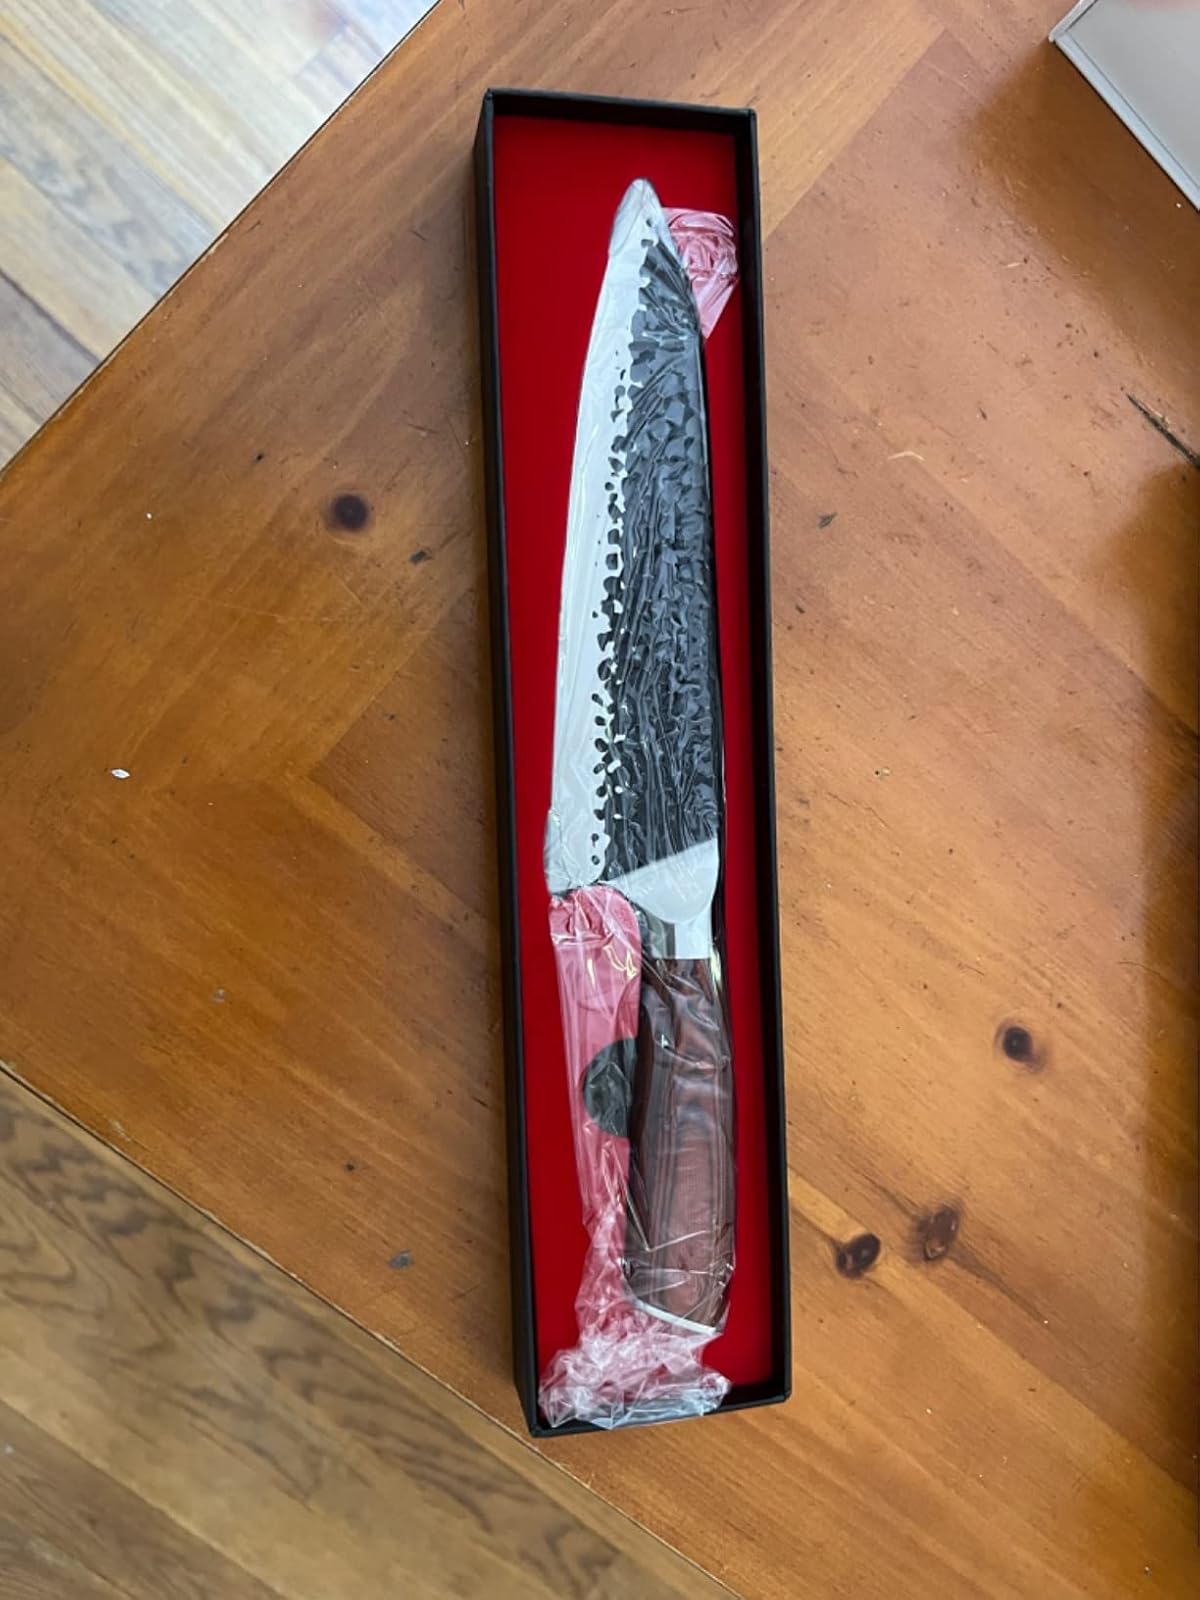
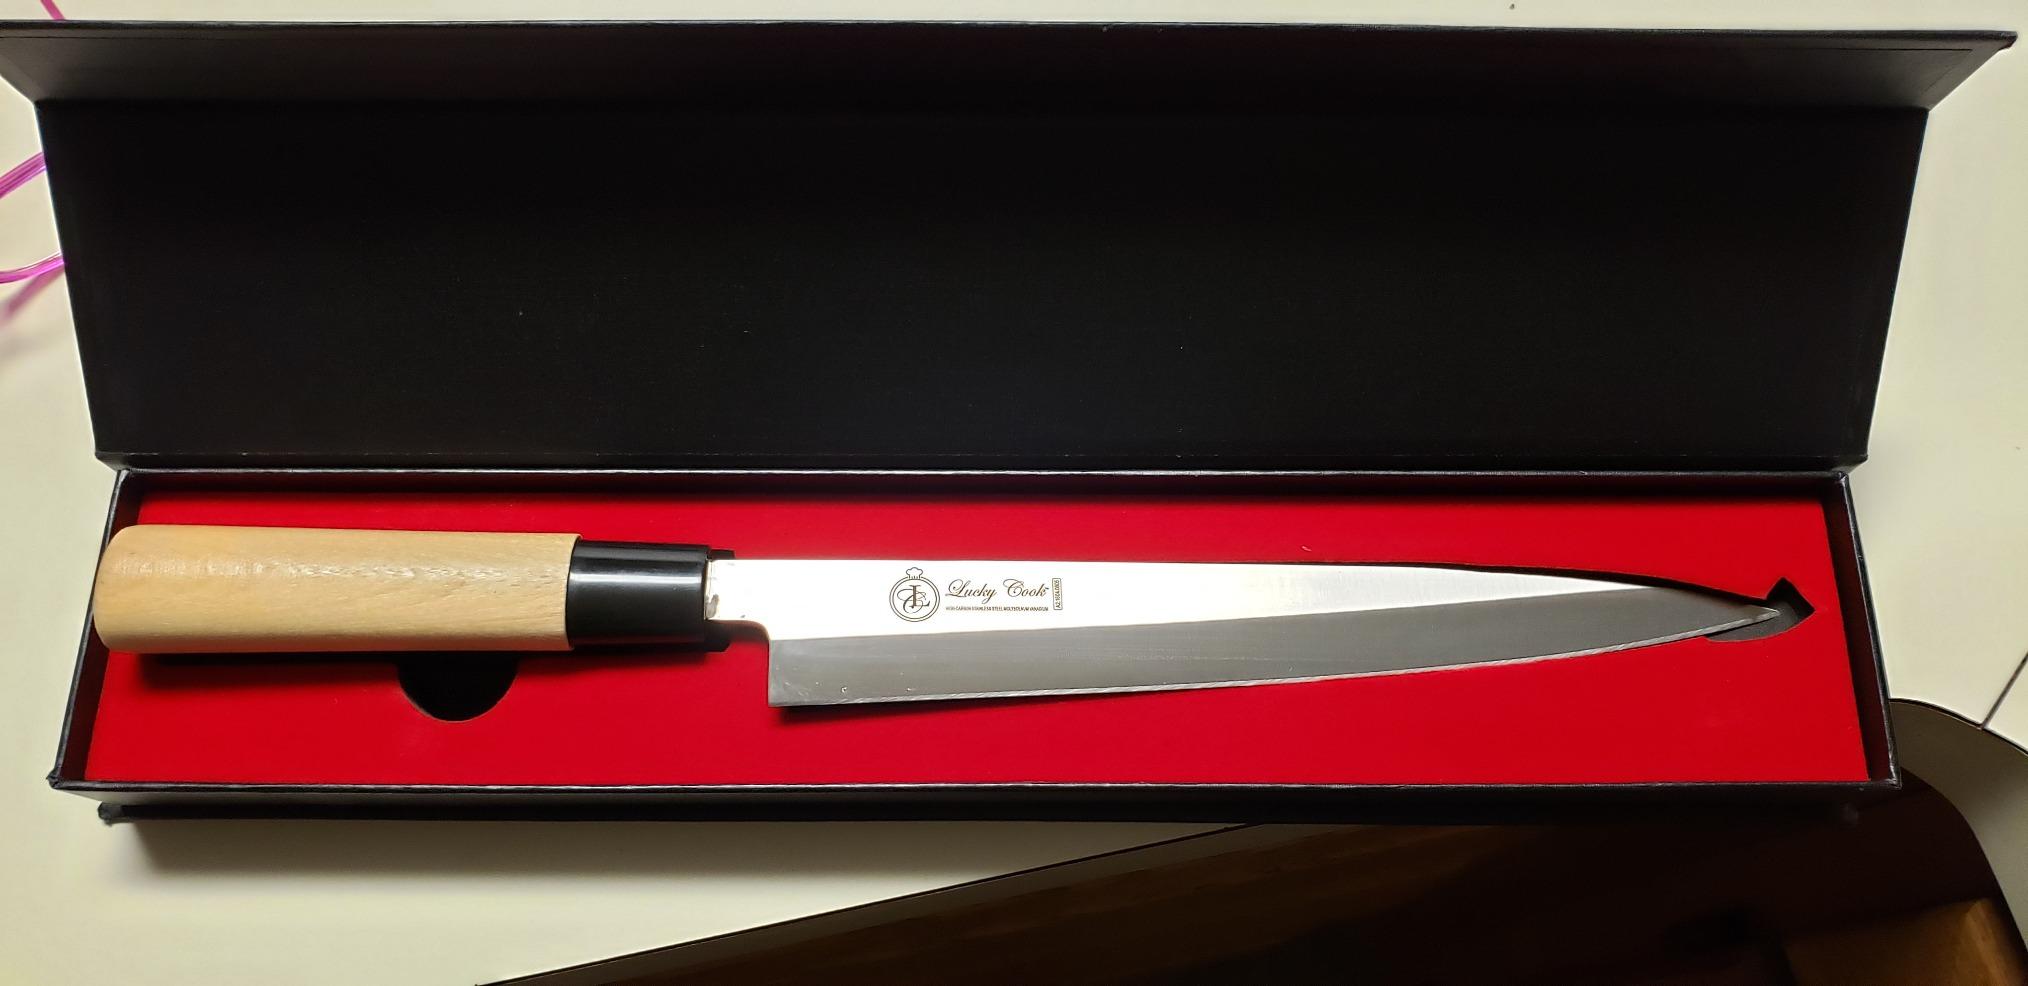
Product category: items_knife
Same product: no